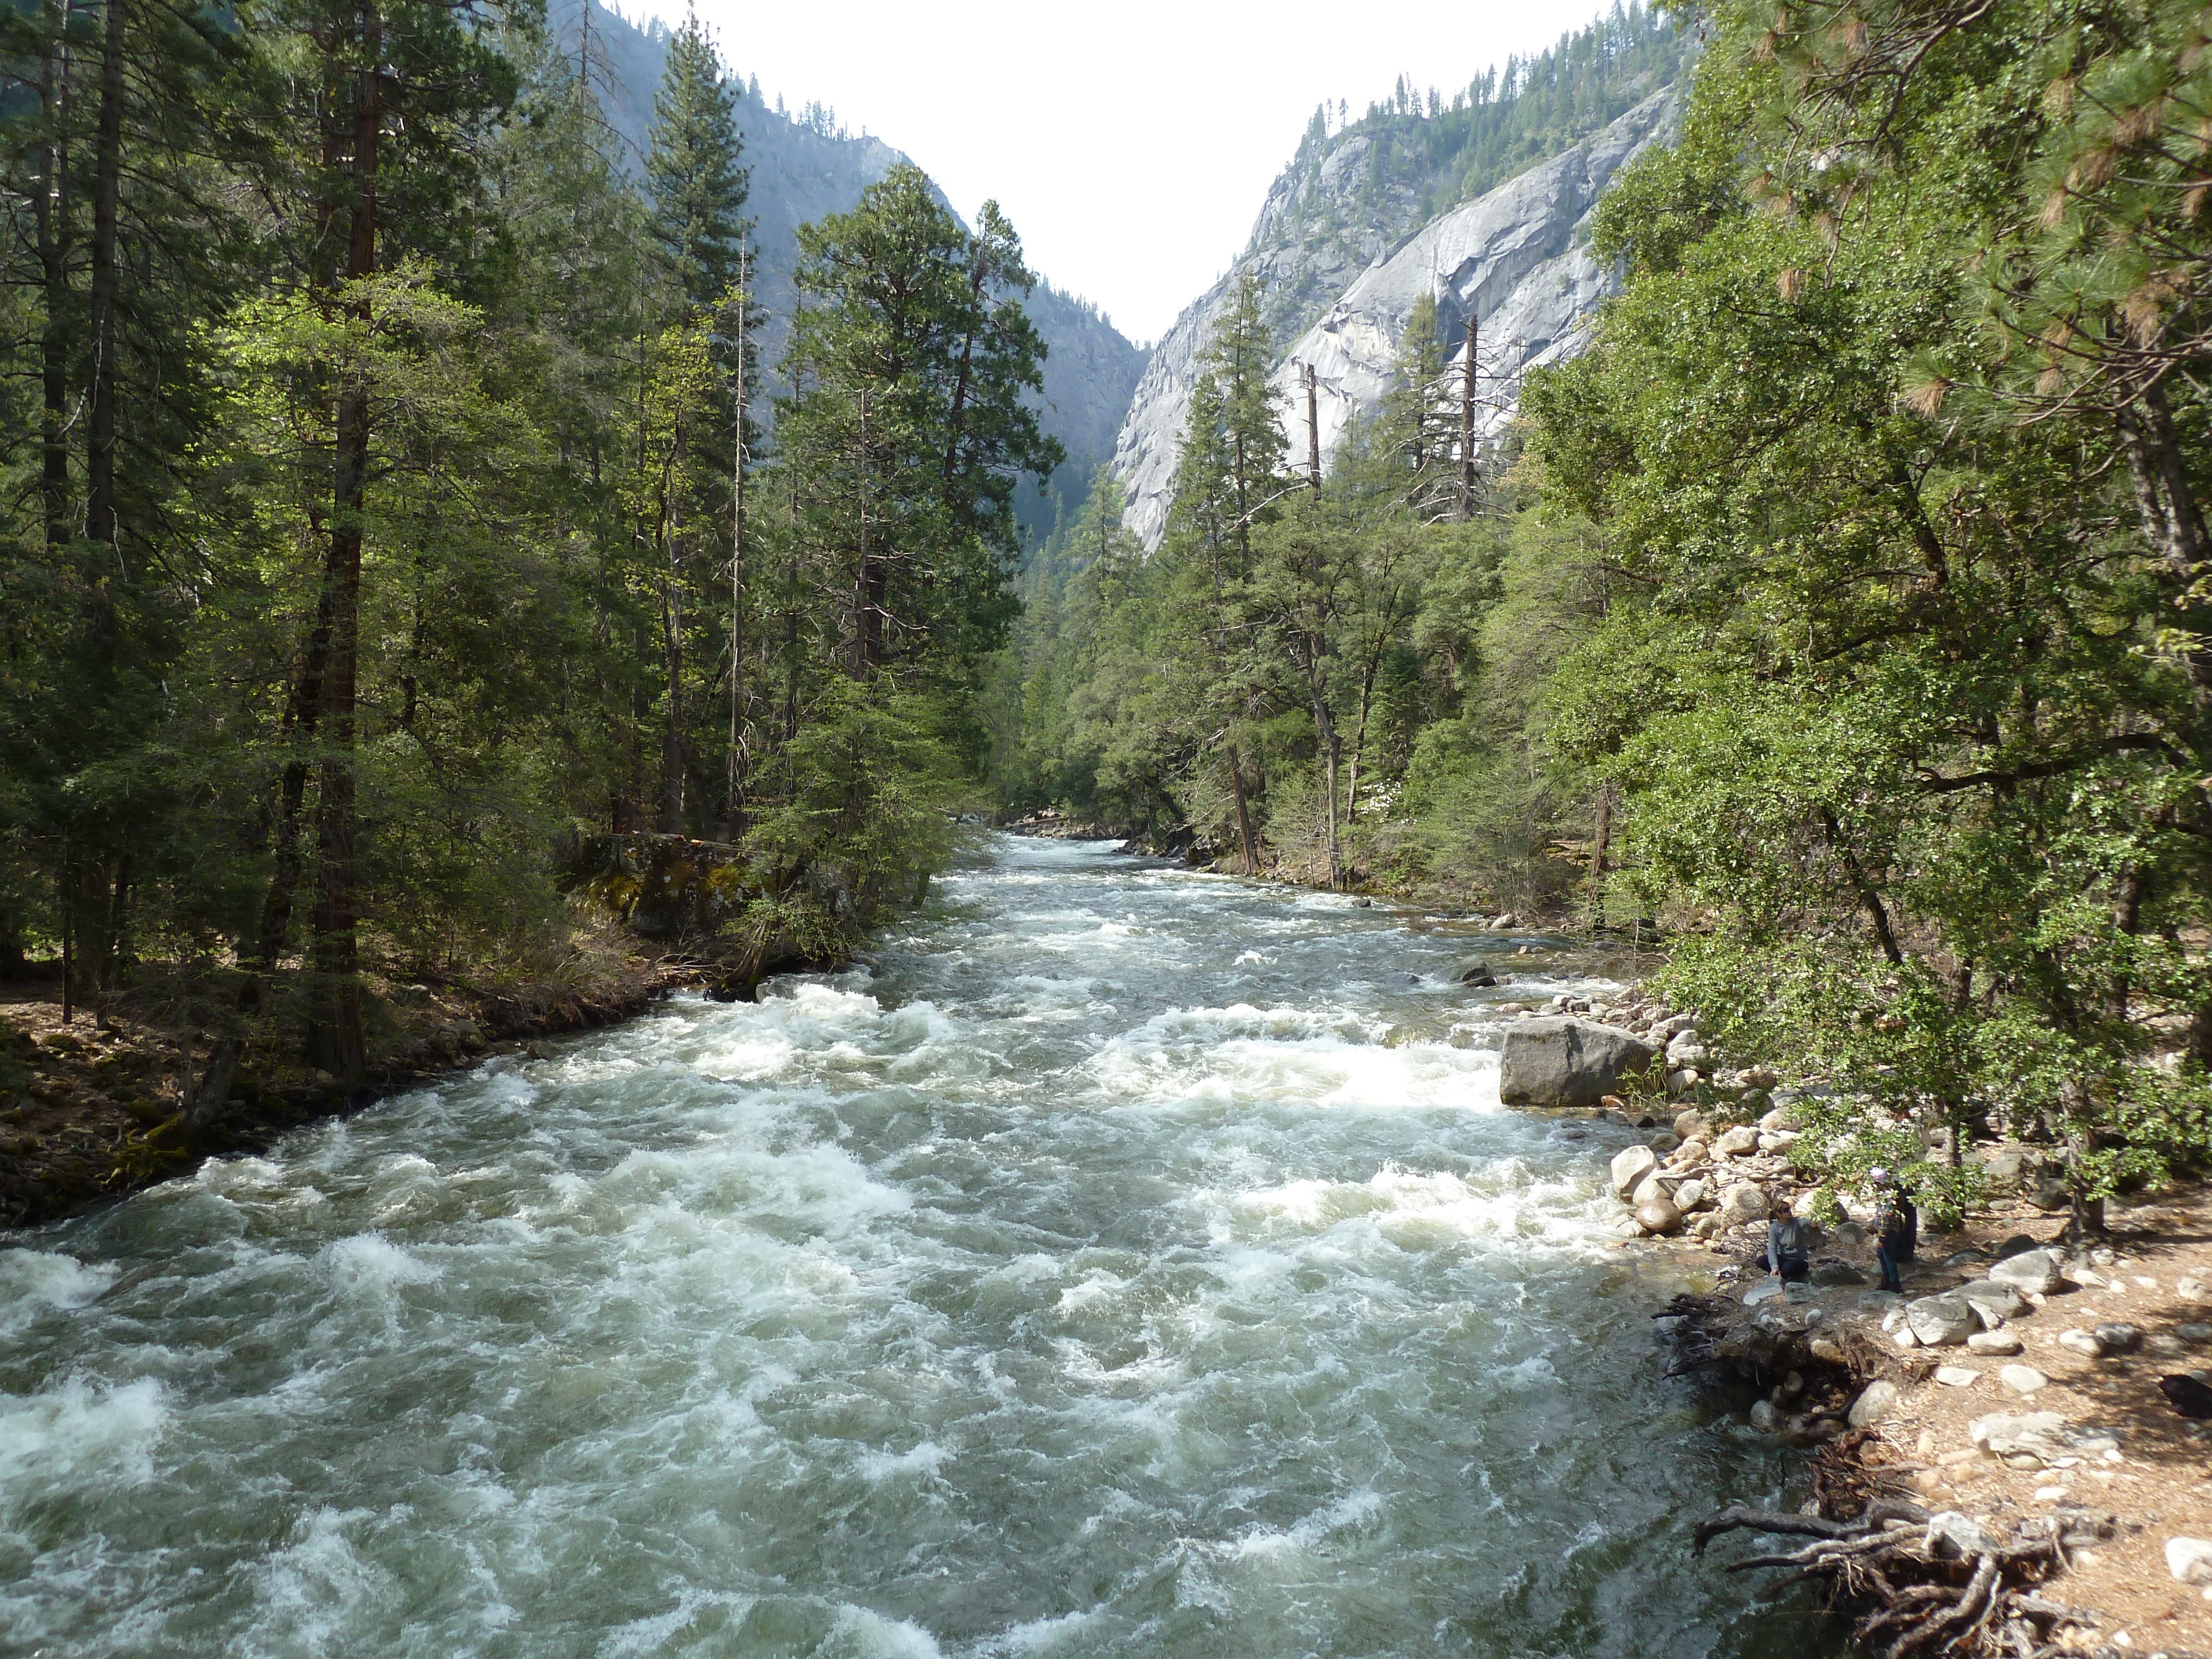
landscape, nature, forest, waterfall, creek, wilderness, walking, trail, river, valley, yosemite, stream, park, rapid, roadtrip, canyon, california, body of water, woods, mountains, ravine, water feature, watercourse, wadi, landform, geographical feature, geological phenomenon